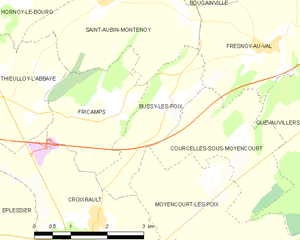
Carte des communes françaises Bussy-lès-Poix